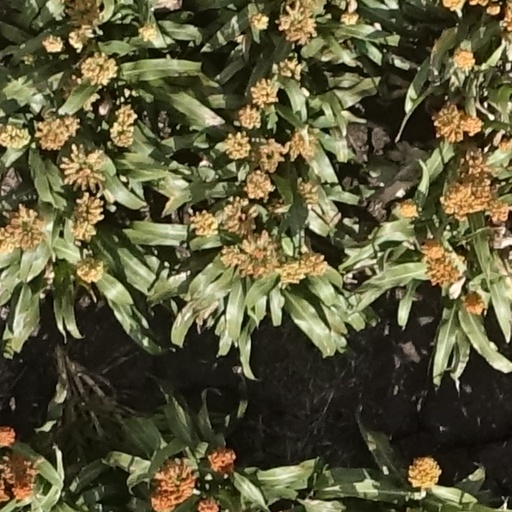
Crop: sorghum